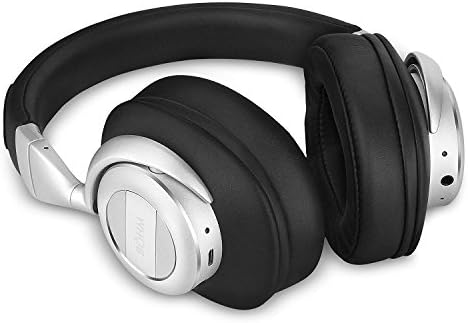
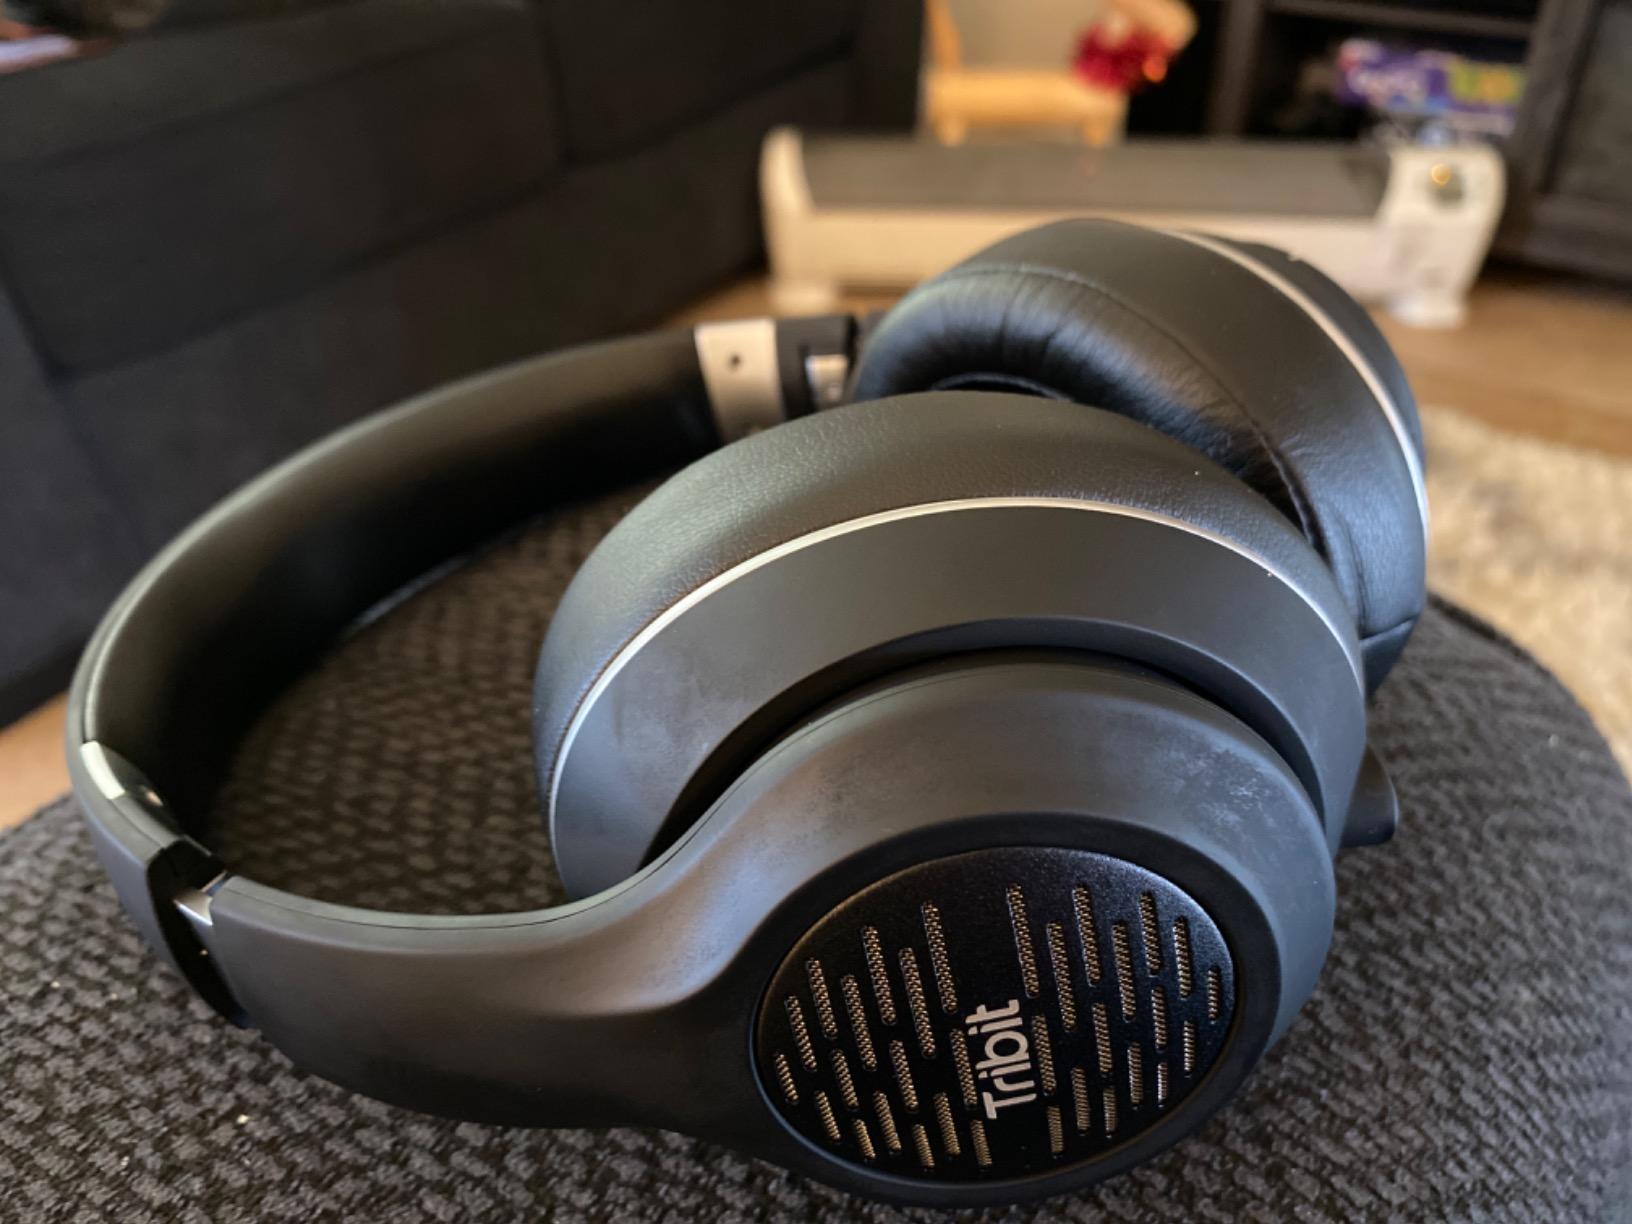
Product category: headphones
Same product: no